Jim Hinson

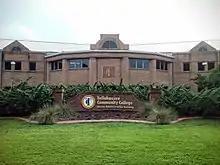
Hinson Administration building on the main campus

In 1983 he became the 3rd president of Tallahassee Community College. During Hinson's tenure, enrollment doubled. The college's foundation was expanded, an athletic program was re-established and accreditation was reaffirmed twice. New facilities included a classroom building, modern science labs, administration building and library. The campus went from 64 acres to almost . The "Gadsden Center" in Quincy was dedicated and facilities to support athletics were created. The "Academic Support" department was established to assist students who are unprepared for college-level instruction. "Extended Studies" was designed to bring classes into the community. Hinson retired after twelve years in 1995 at age 70. Following his retirement, the TSC Board of Trustees renamed the college's administrative building, "James H. Hinson, Jr. Administration Building" to honor his service.